Ludvig Rosenkrantz

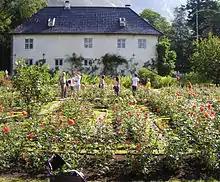
The Rosendal Manor

In 1657-1658, he married Karen Mowat (1630-1675), the daughter of Axel Mowat (1592– 1661). His father-in-law was one of the largest landowner in western Norway. They were the parents of four sons and five daughters. After the death of his first wife, he married Clara Catharina von Stockhausen (d. 1689), who had previously served as the chambermaid of Queen Charlotte Amalie, wife of King Christian V of Denmark.